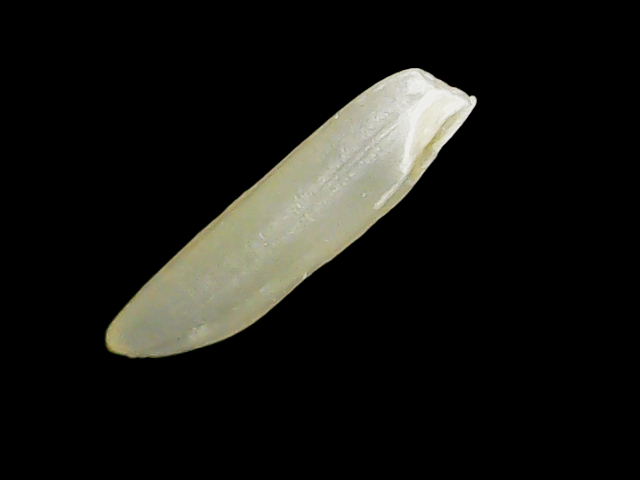
Rice variety: Binadhan25